1225

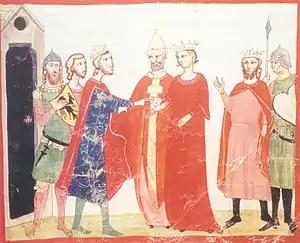
Frederick II marries Queen Yolande

Year 1225 (MCCXXV) was a common year starting on Wednesday of the Julian calendar.